Moncena Dunn (soldier)

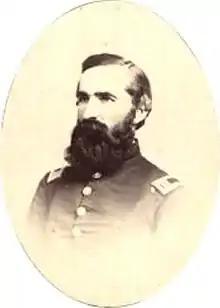
Major Moncena Dunn, ca 1864

Moncena Dunn was inducted into the Union Army, August 22, 1861, age 38, as first Lieutenant, Company D. 19th Massachusetts Volunteer Infantry. He fought in the Battle of Fredericksburg and was with the regimental chaplain, Arthur Buckminster Fuller, when Fuller was killed by enemy fire.